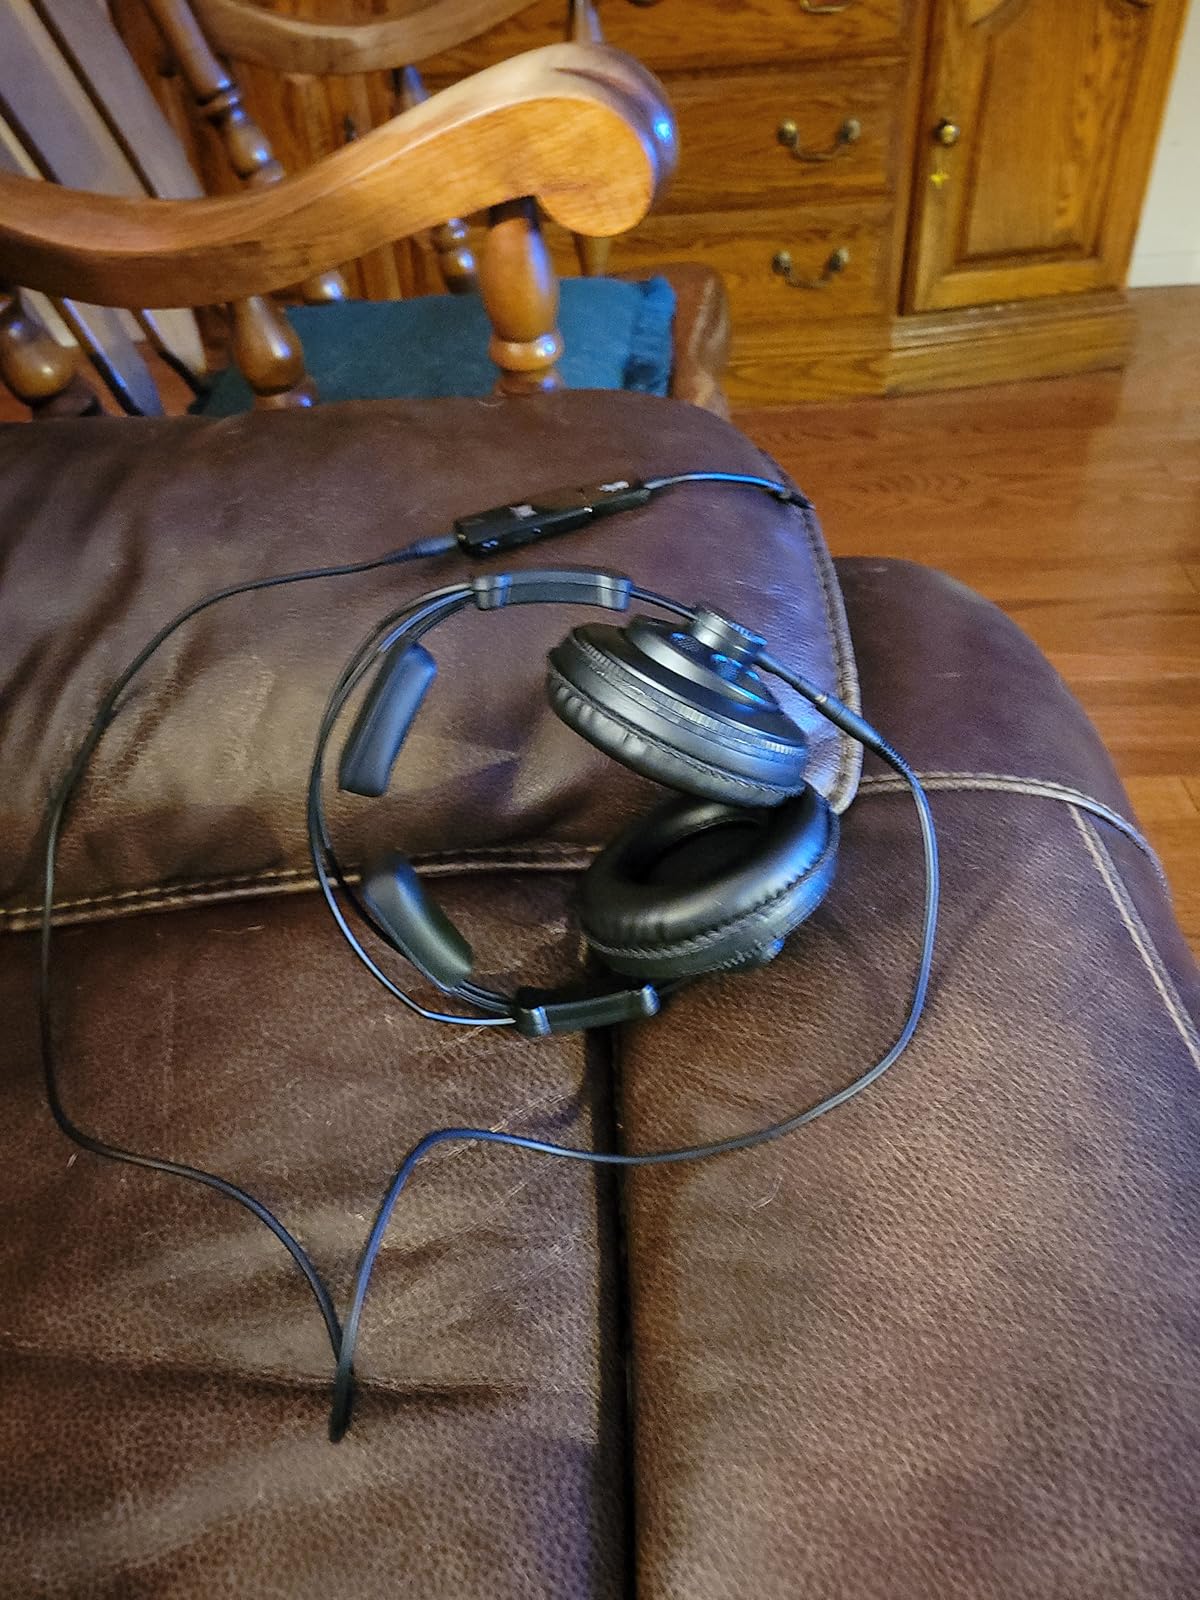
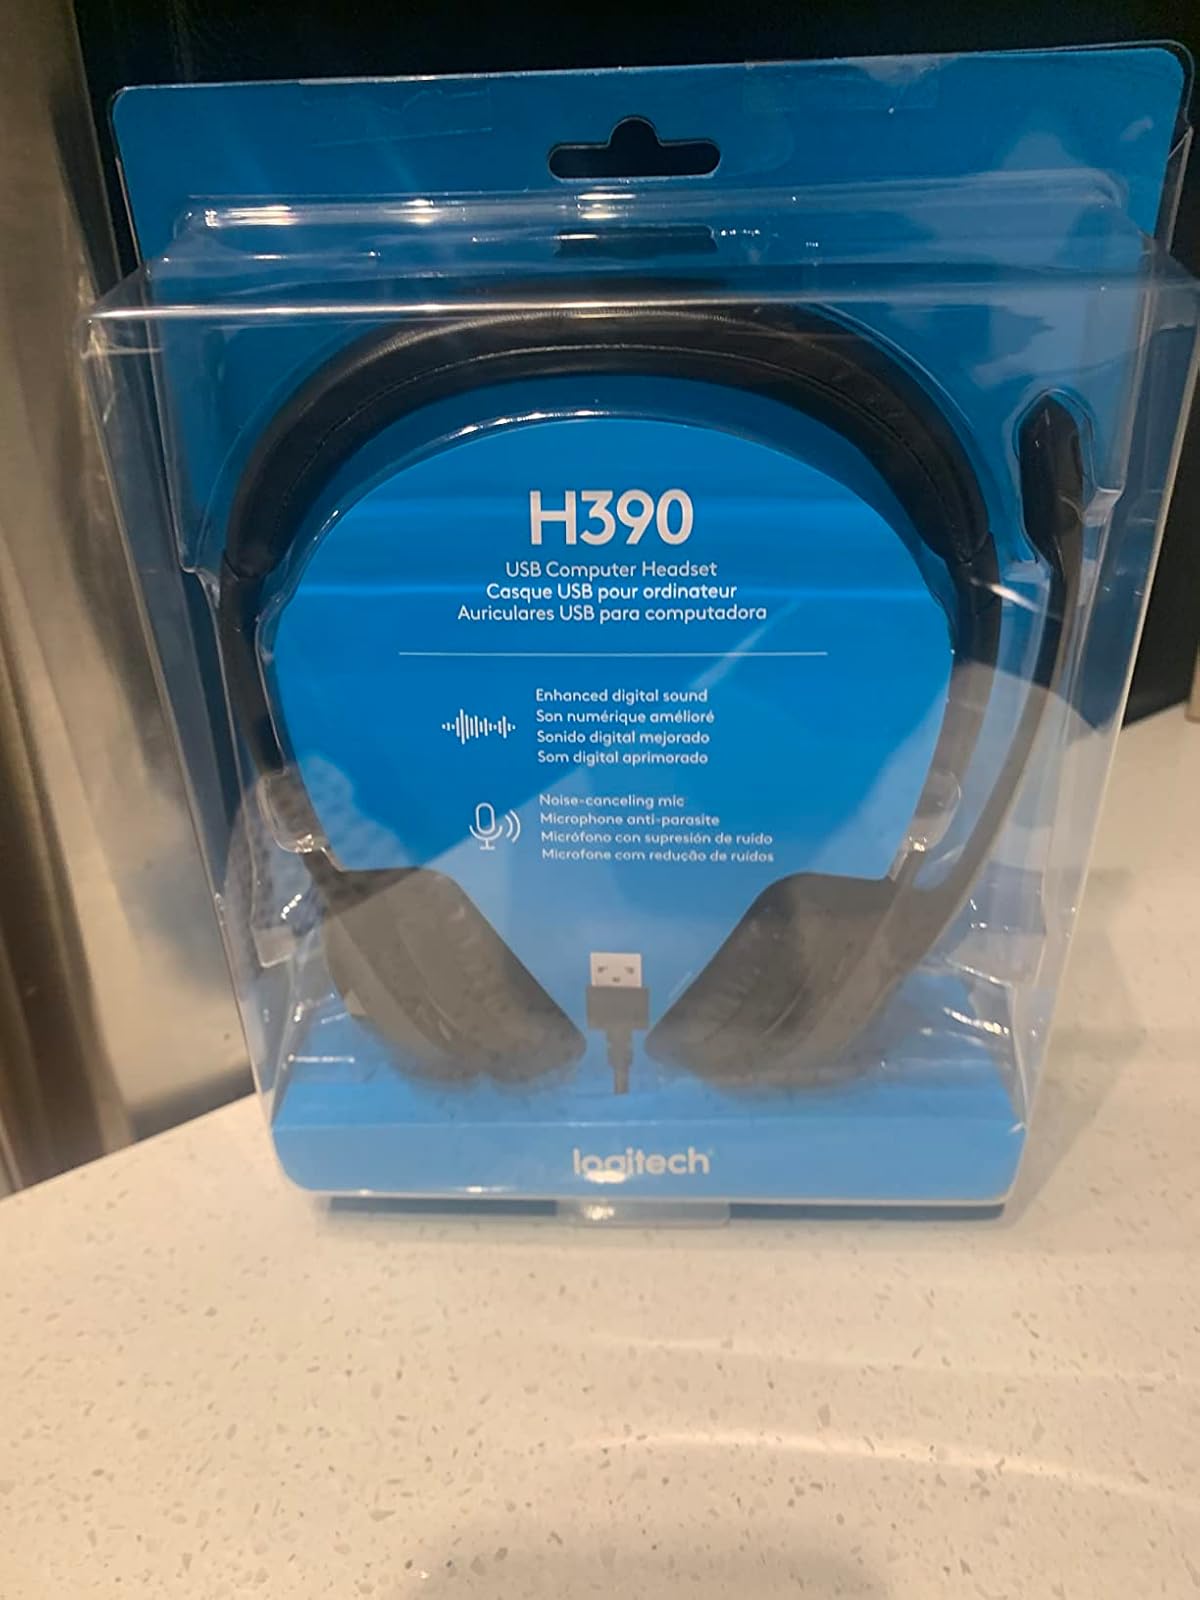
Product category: headphones
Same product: no